Buildings at 825–829 Blue Hill Avenue

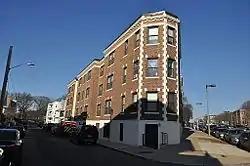

The buildings at 825–829 Blue Hill Avenue are historic apartment buildings in the Mattapan neighborhood of Boston, Massachusetts. The three-story Colonial Revival masonry structures were designed by Samuel Levy and built in 1924 for Herman Barron, during a period in which Boston's Jewish population migrated to the area in large numbers from downtown Boston. The buildings occupy a triangular lot at the corner of Blue Hill Avenue and Calder Street. Both street-facing facades feature alternating projecting and recessed bays, and are laid in seven-course Flemish bond brick. At the corner the building has two single-bay facades, one of which houses an entrance. These faces are ornamented with corner quoining in concrete. The main entrances of the buildings are on Blue Hill Avenue, sheltered by gabled porticos supported by Tuscan columns.